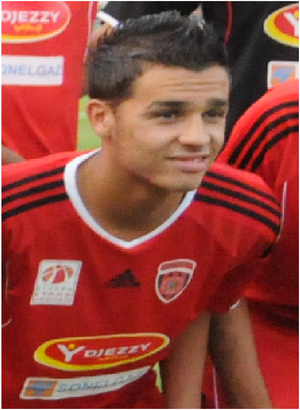
farouk Chafai défenseur USMien
Farouk Chafaï, né le 23 juin 1990 à Alger, est un footballeur international algérien, évoluant au poste de défenseur central au Damac FC. en Arabie Saoudite.